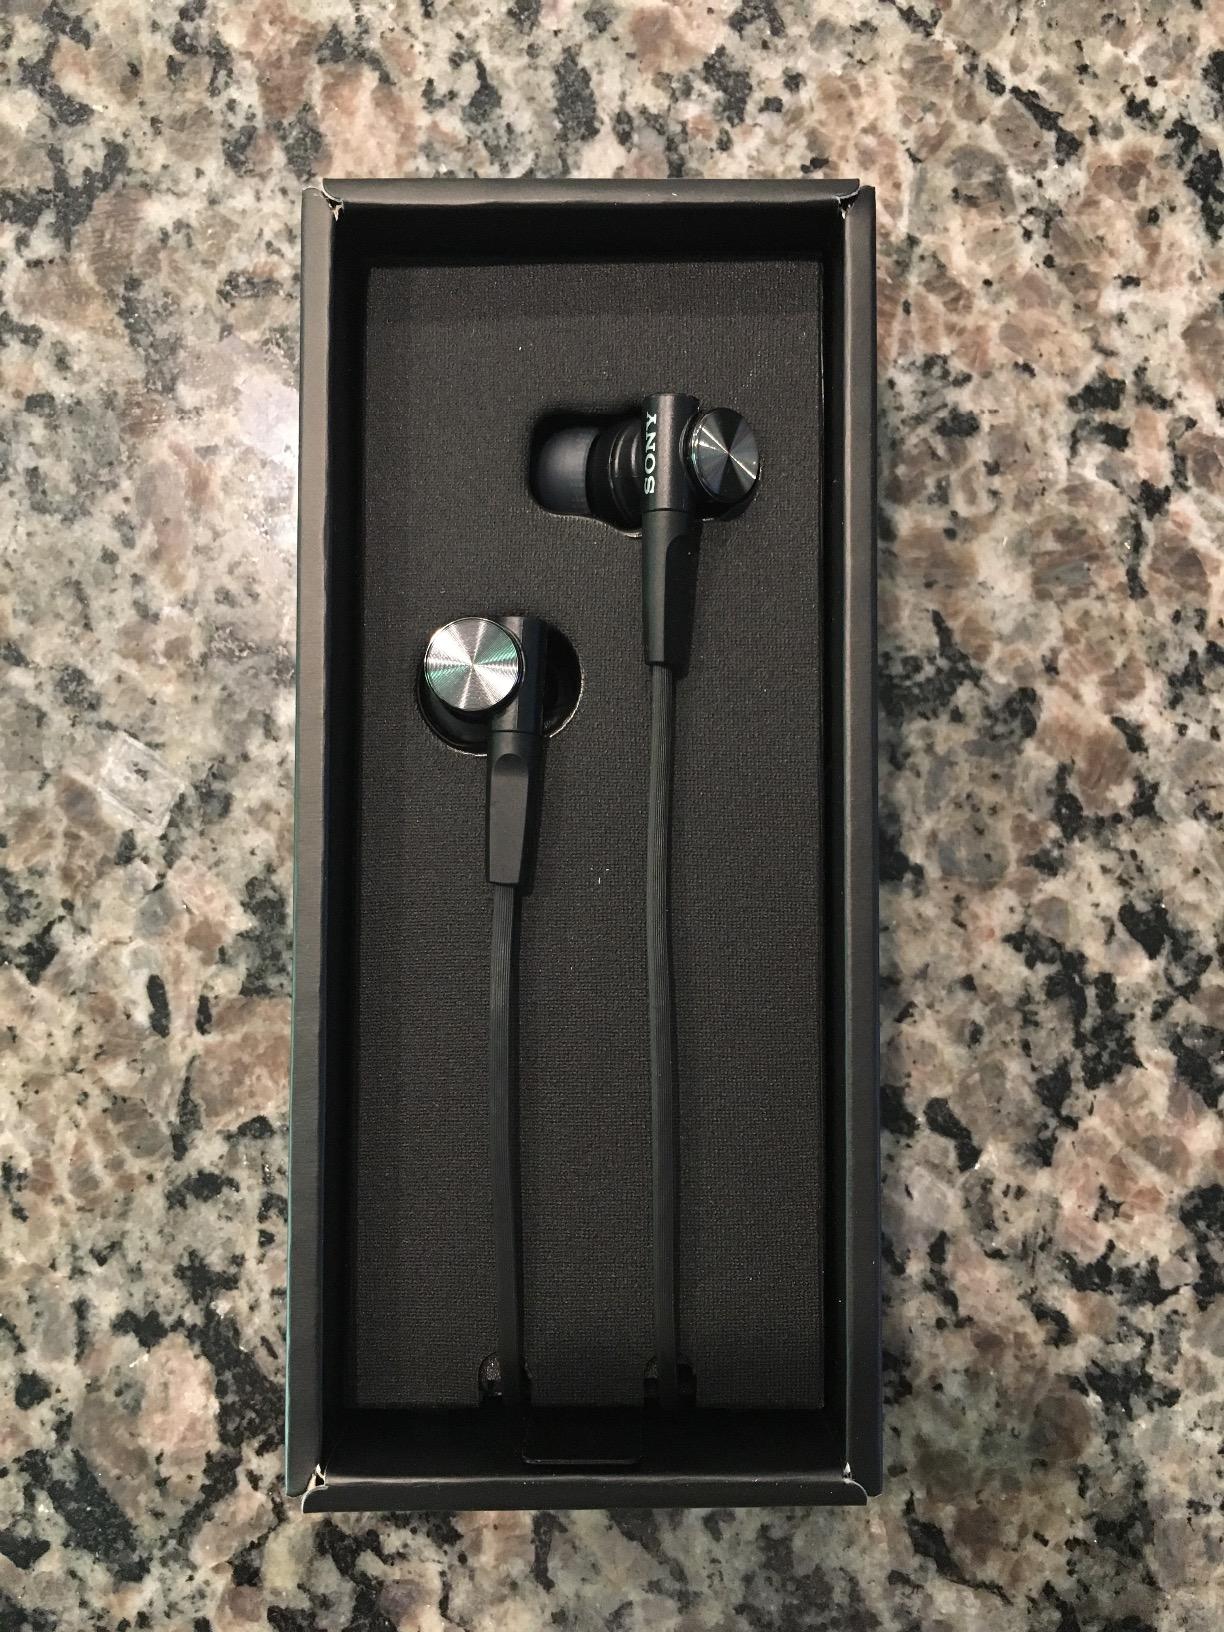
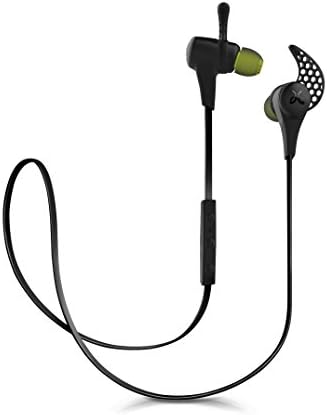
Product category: headphones
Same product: no